Labyrinth (paper-and-pencil game)

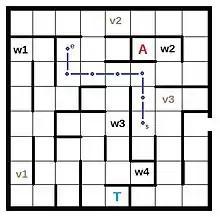
A Labyrinth game map

Labyrinth is a paper-and-pencil game played by three or more participants. One participant (known as the game master or game leader) designs the labyrinth map, sets the game rules, and announces the results of each move. The other players attempt to traverse the labyrinth by uncovering its design and achieving the objective (usually, finding a treasure and exiting the labyrinth with it). The game, created in the Soviet Union during the 1970s, was popular among high school and college students throughout the USSR.